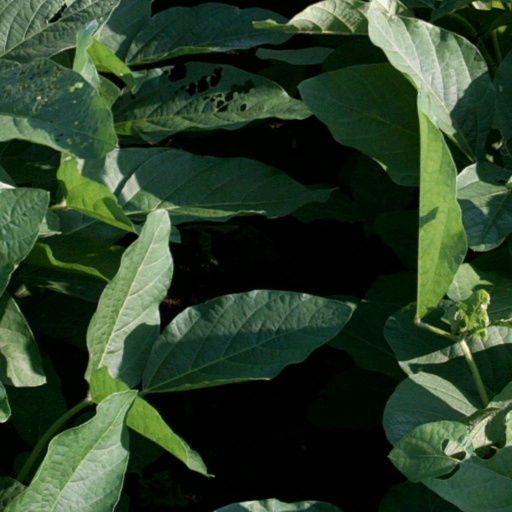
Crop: soybean